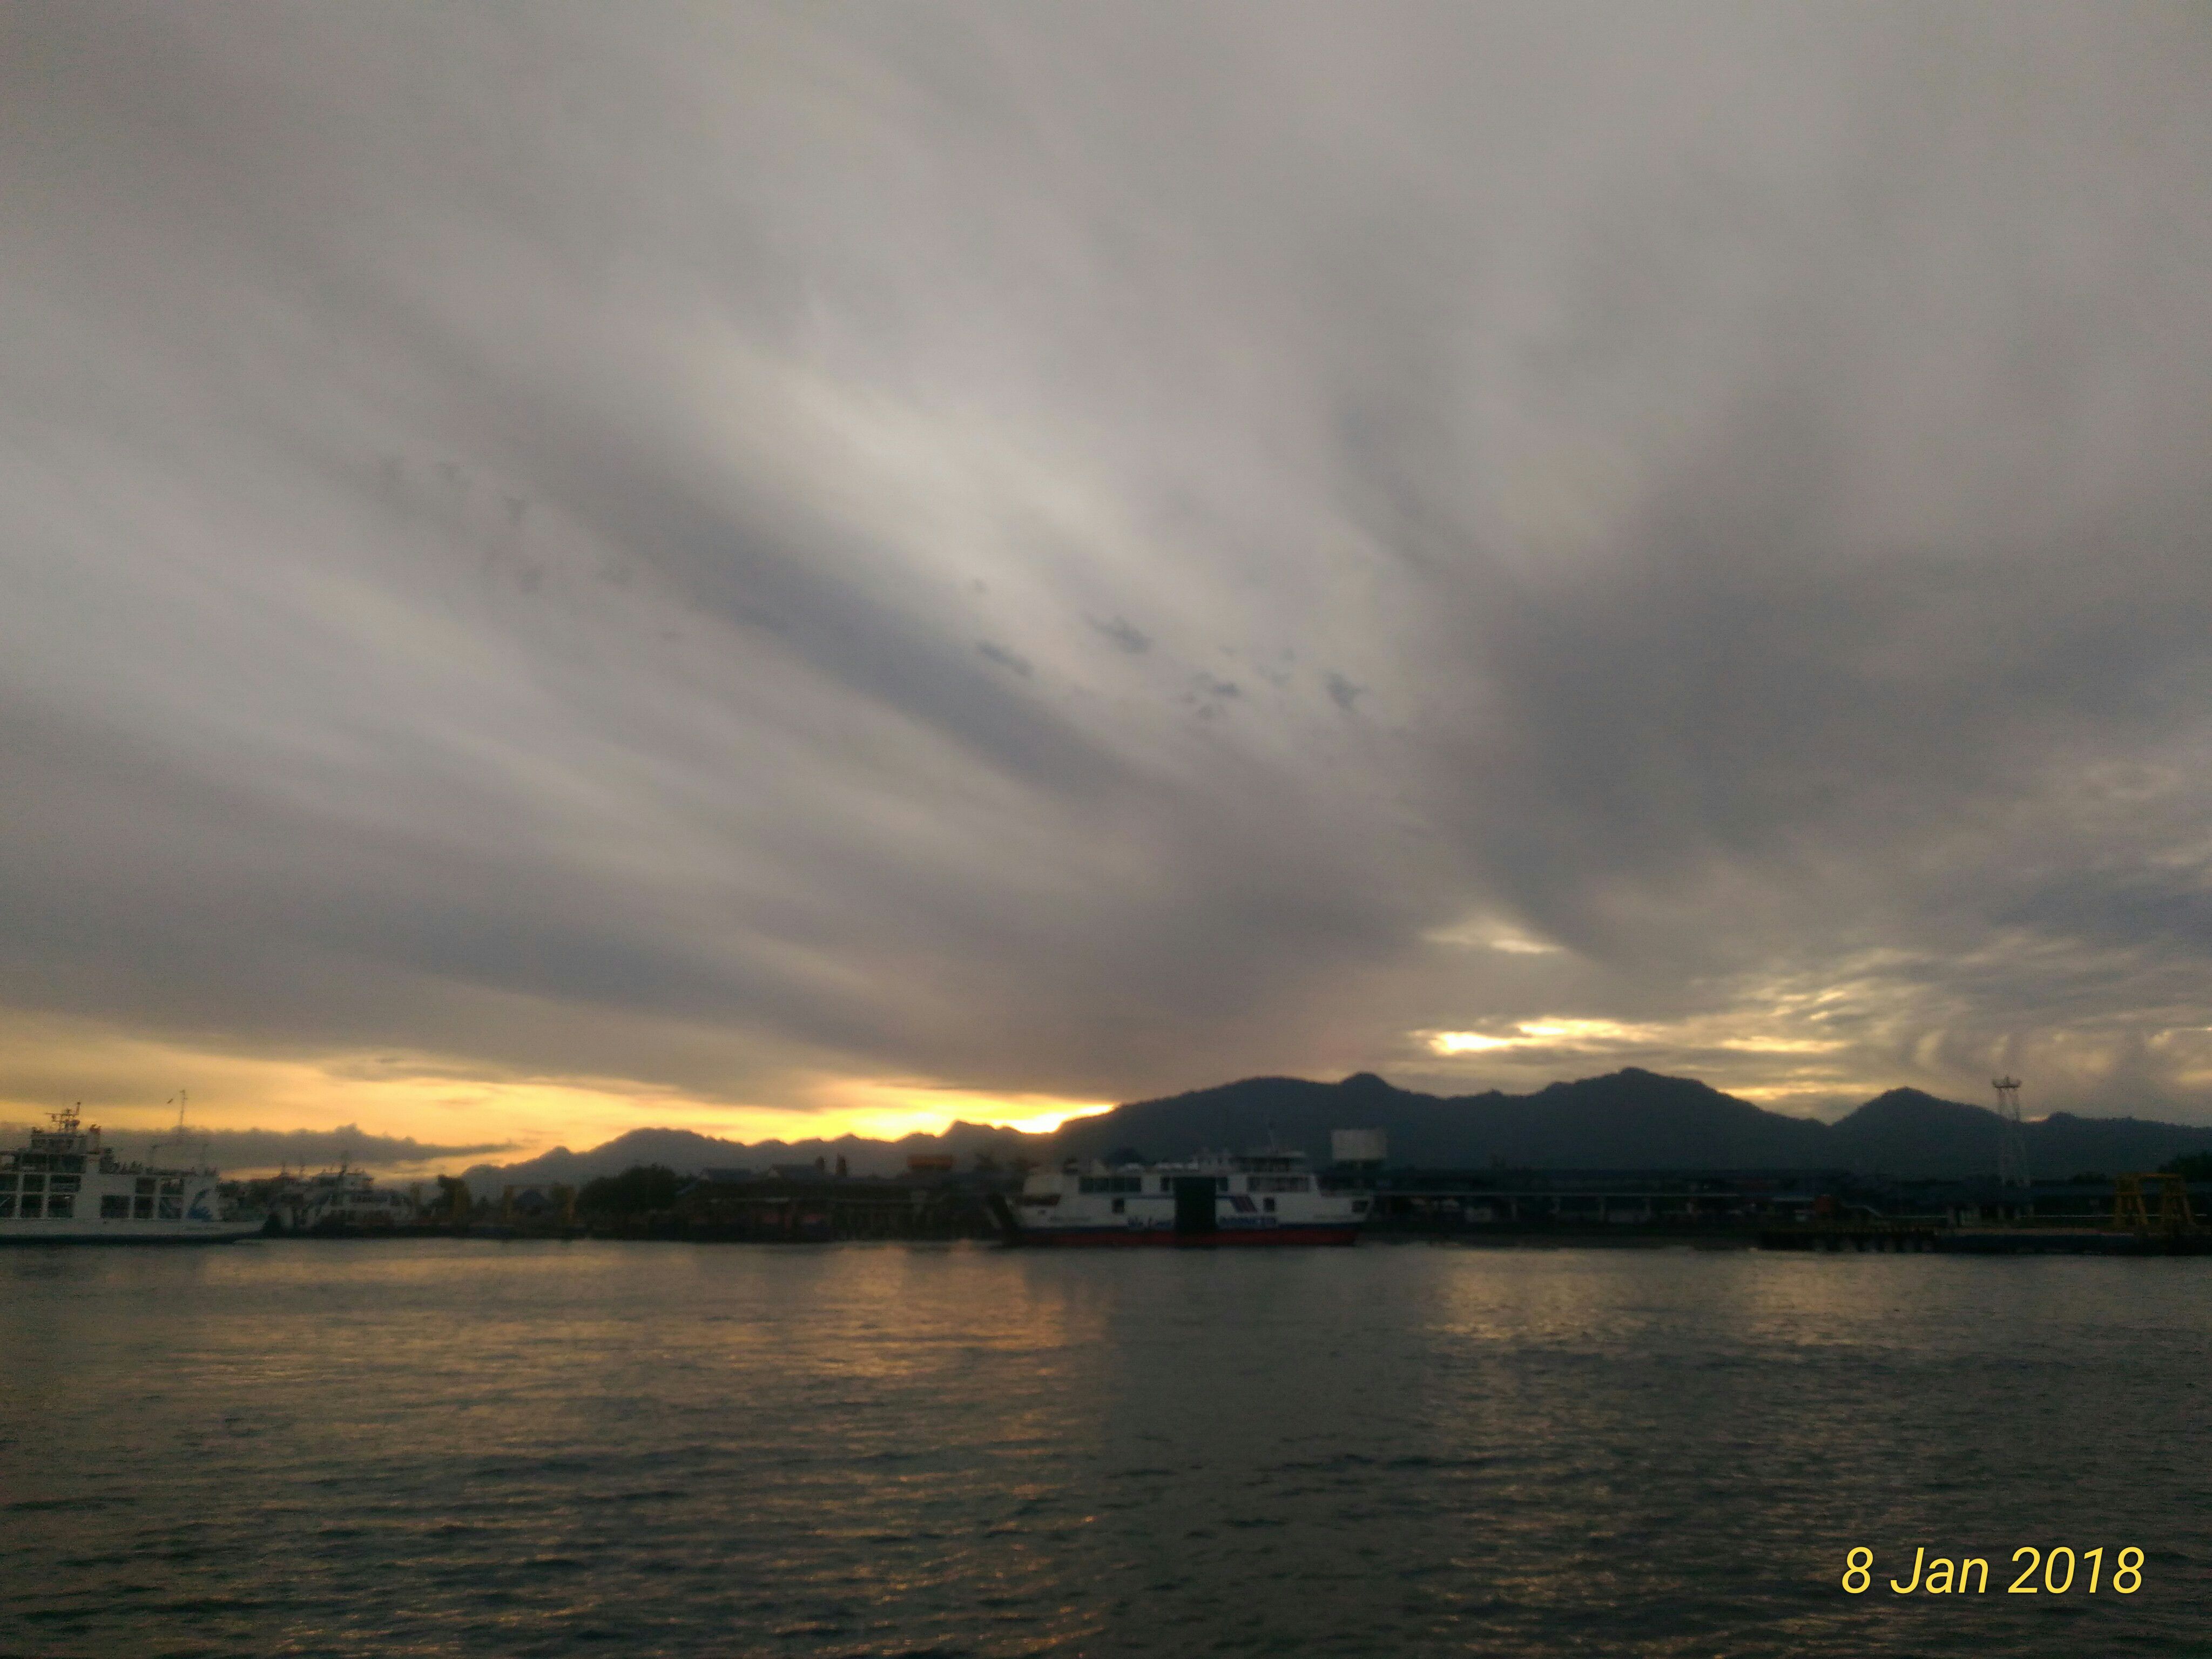
sky, cloud, horizon, nature, water, afterglow, loch, atmospheric phenomenon, atmosphere, evening, morning, daytime, sound, water resources, highland, lake district, lake, dusk, calm, waterway, sunlight, reservoir, sunset, sea, cumulus, river, sunrise, dawn, bank, tree, landscape, inlet, meteorological phenomenon, reflection, channel, coast, ocean, bay